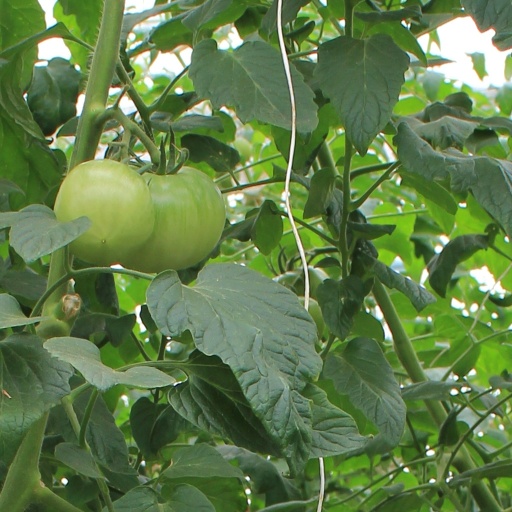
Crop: tomato